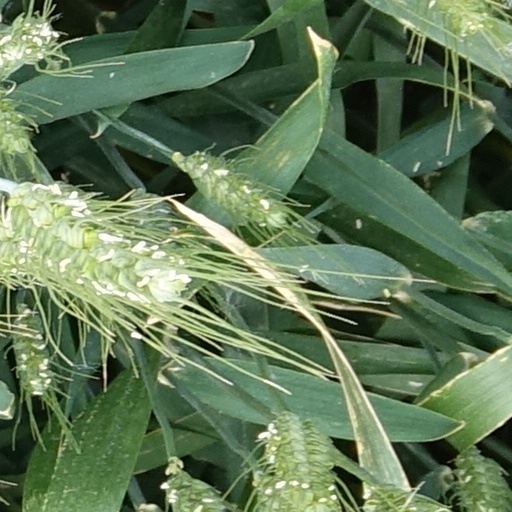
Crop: wheat